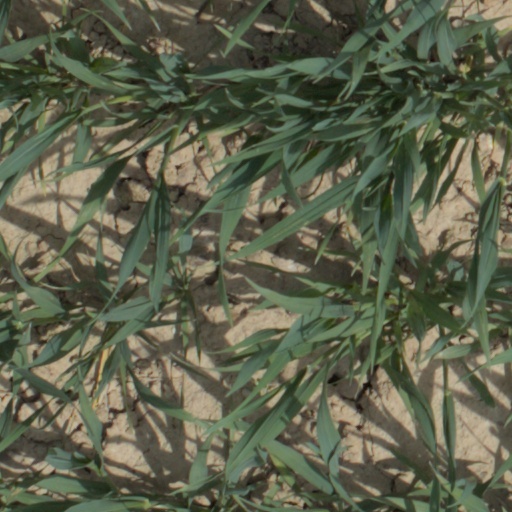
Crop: wheat